Scooby-Doo

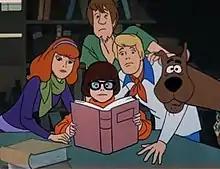
A scene from "What a Night for a Knight", the first episode of "Scooby-Doo, Where Are You!". Clockwise from top: Shaggy Rogers, Fred Jones, Scooby-Doo, Velma Dinkley, and Daphne Blake.

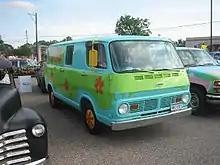
A 1968 Chevrolet Sportvan 108 painted to look like The Mystery Machine from "Scooby-Doo". A number of "Scooby" fans have decorated vans in this fashion.

Gold Key Comics began publication of "Scooby-Doo, Where Are You!" comic books in December 1969. The comics initially contained adaptations of episodes of the television show drawn by Phil DeLara, Jack Manning and Warren Tufts. The comic books later moved to all-original stories until ending with issue #30 in 1974. Several of these issues were written by Mark Evanier and drawn by Dan Spiegle. Charlton published "Scooby" comics, many drawn by Bill Williams, for 11 issues in 1975. From 1977 to 1979, Marvel Comics published nine issues of "Scooby-Doo", all written by Evanier and drawn by Spiegel. Harvey Comics published reprints of the Charlton comics, as well as a handful of special issues, between 1993 and 1994.